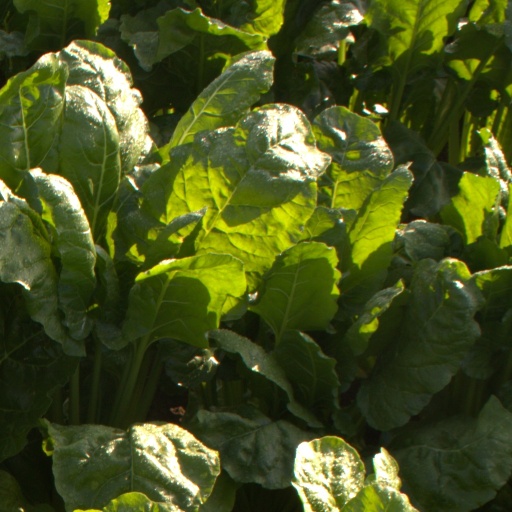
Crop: sugar beet